Coffee roasting

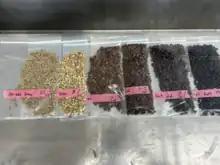
Color change in coffee beans during the roasting process

The most common roasting machines are of two basic types: drum and hot-air, although there are others including packed-bed, tangential and centrifugal roasters. Roasters can operate in either batch or continuous modes. Home roasters are also available.